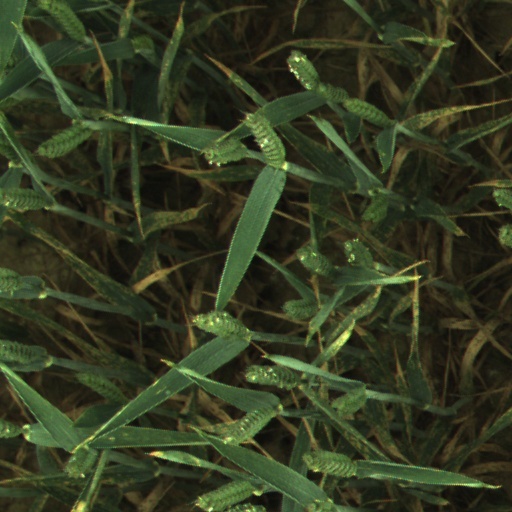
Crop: wheat